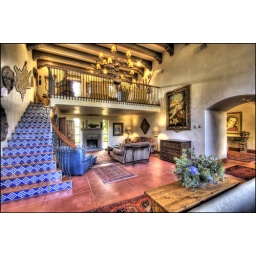
Had a couple glasses of wine, a puff, left this one in the oven too long and over cooked it.